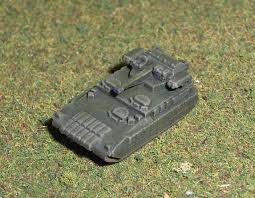
Label: BMP-T15